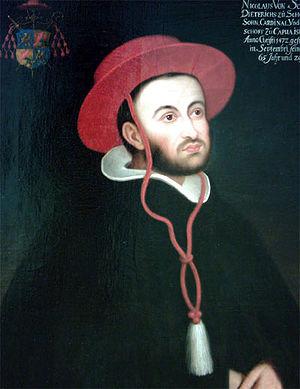
Nikolaus von Schönberg est un cardinal allemand du XVIᵉ siècle. Il est membre de l'ordre des dominicains.